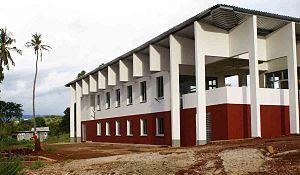
Korogwé est une localité de la région de Tanga en Tanzanie.